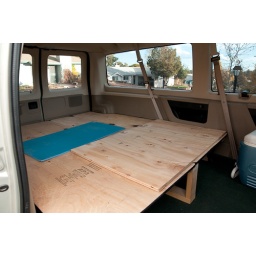
Put the bed frame in the van. Now just waiting for the futon to arrive.